Juana Azurduy de Padilla

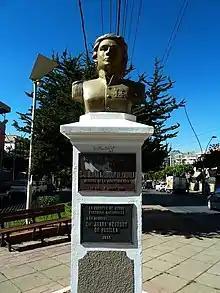
Monument to Juana Azurduy in La Paz (2013)

In 1825, upon the withdrawal of Spanish forces from Upper Peru, Azurduy petitioned the independent government for aid in returning to her hometown, newly renamed Sucre. In 1825, Azurduy was granted a Colonel's military pension by the independent government under Simón Bolívar. After visiting Azurduy to commend her service, Bolívar commented to Marshal Antonio José de Sucre: "This country should not be named Bolivia in my honor, but Padilla or Azurduy, because it was them who made it free."